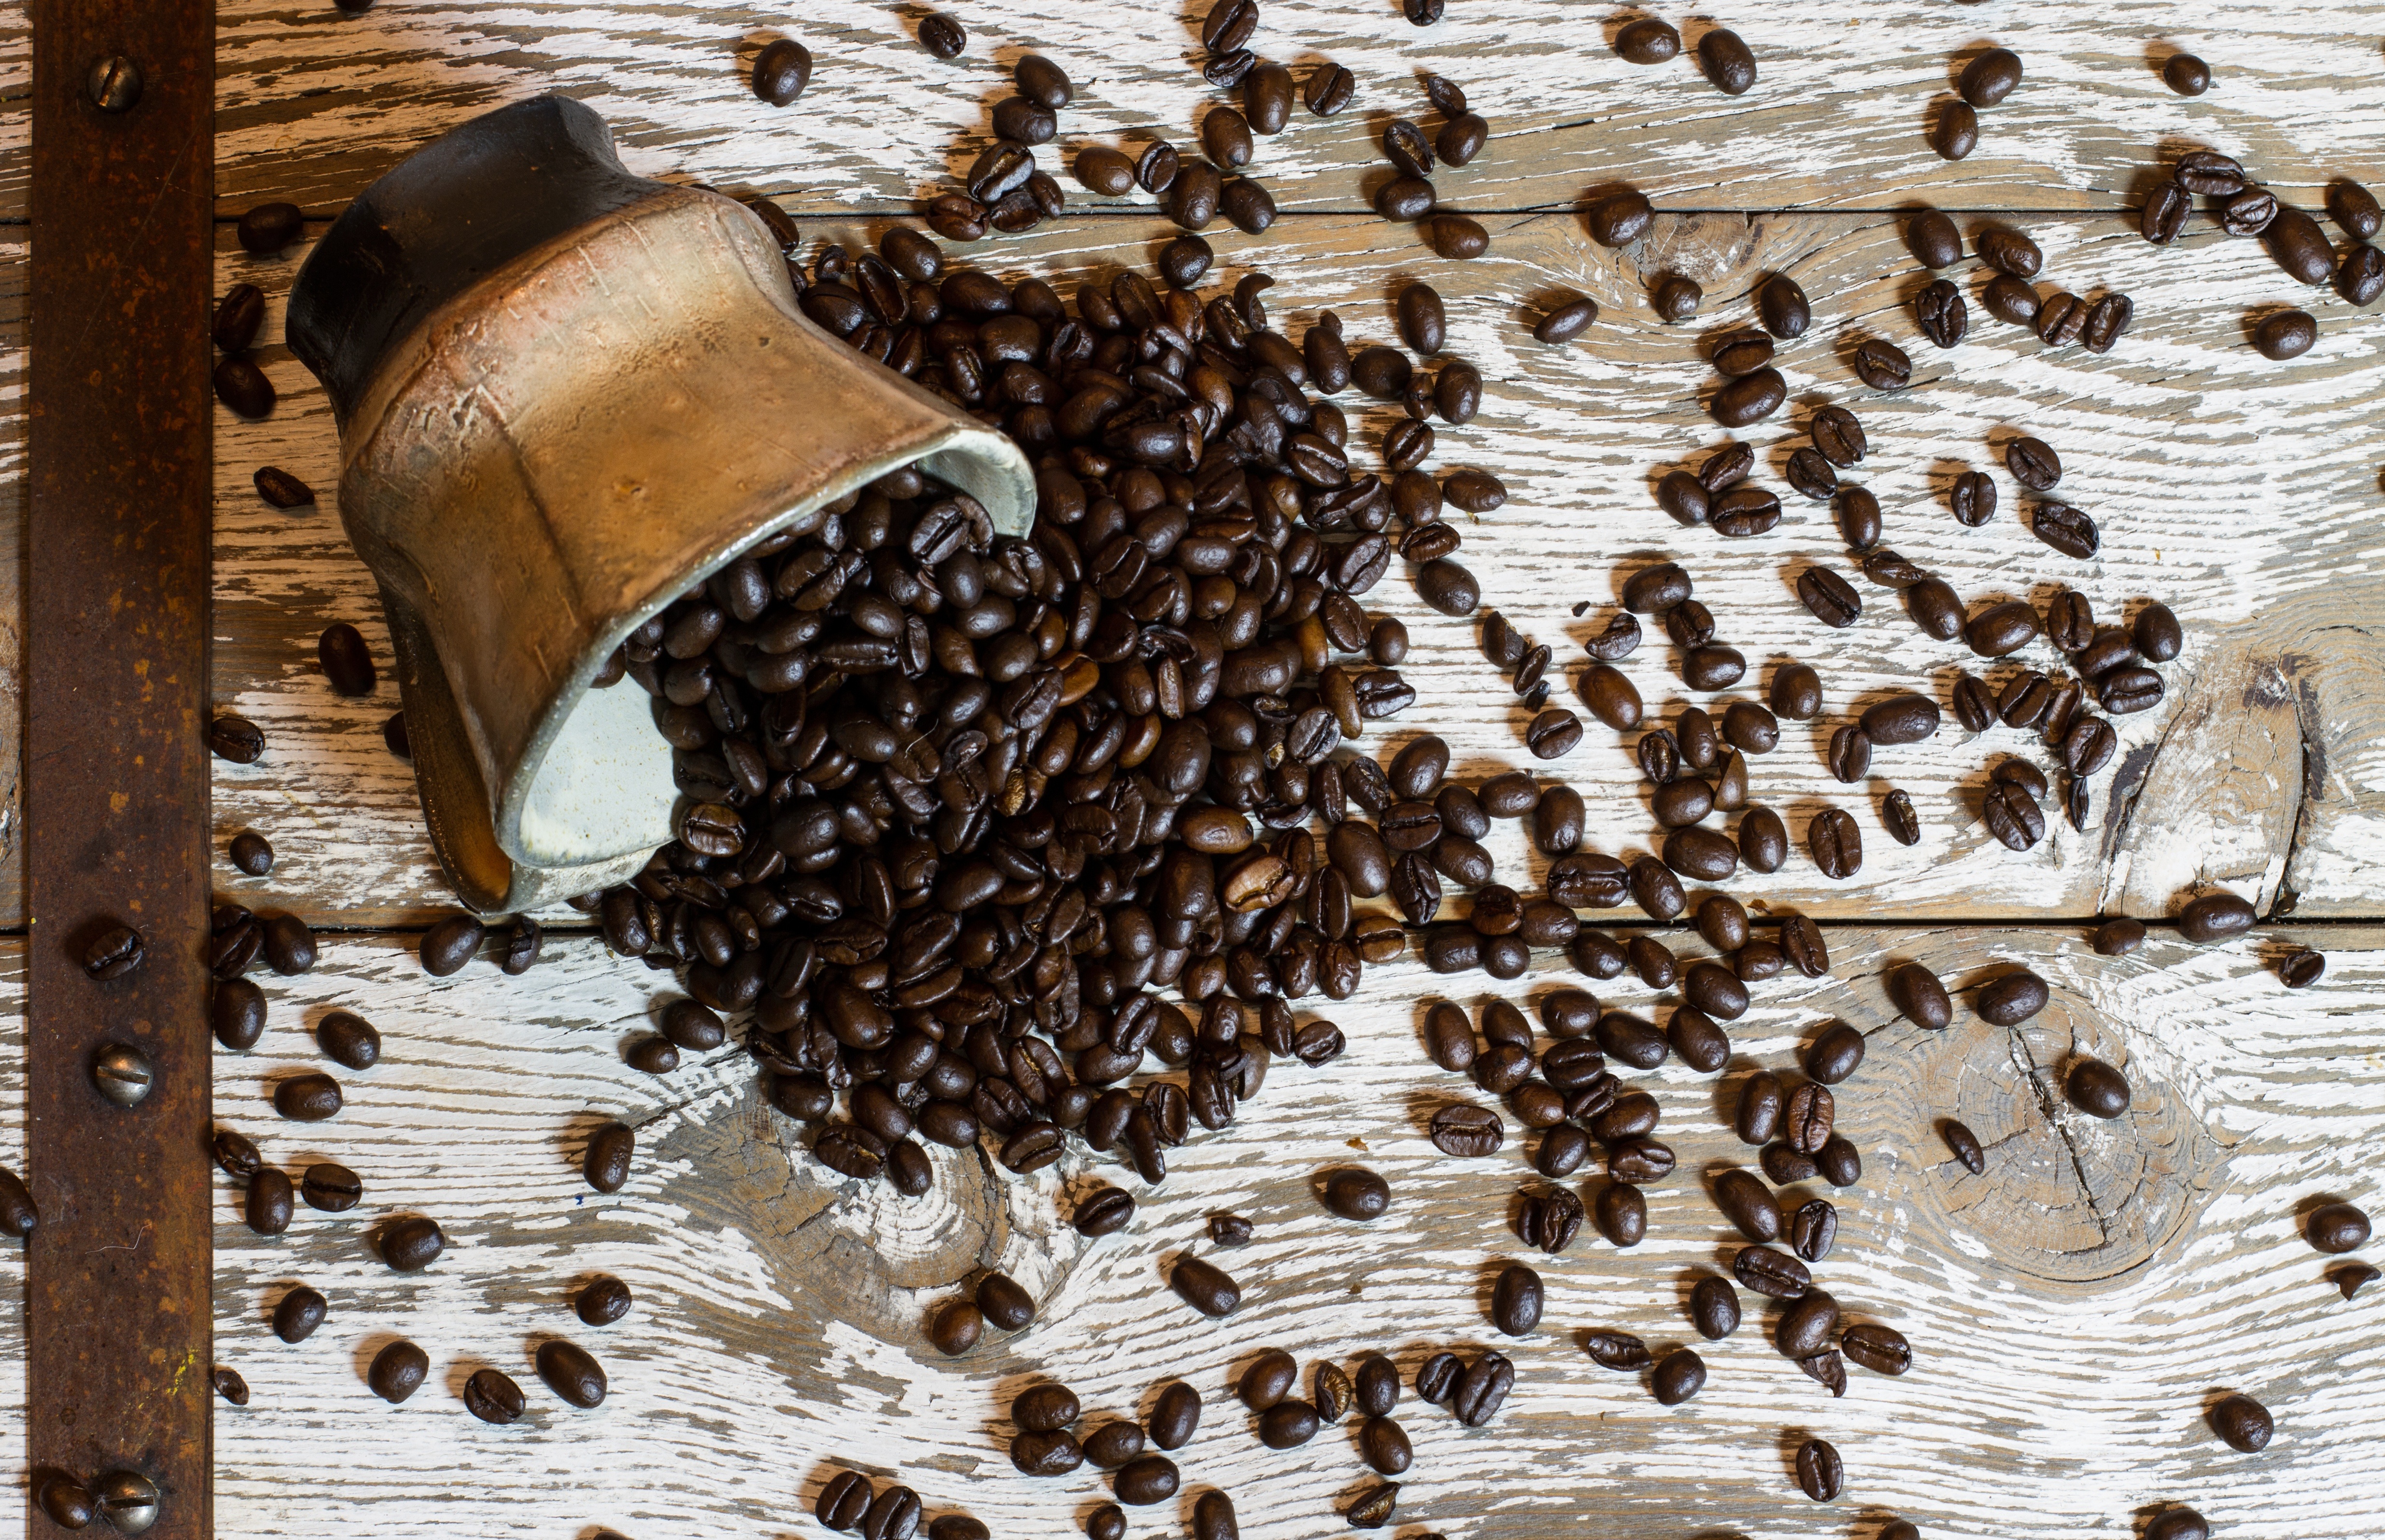
table, cafe, coffee shop, coffee, wood, white, restaurant, aroma, cup, pattern, insect, fresh, beverage, drink, black, breakfast, espresso, mug, invertebrate, handle, coffee mug, cup of coffee, caffeine, design, hot, bee, spill, beans, coffee beans, honey bee, membrane winged insect